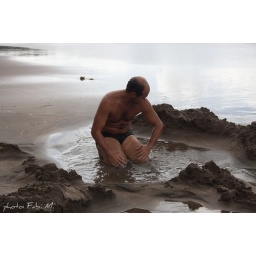
Chico in hot water beach